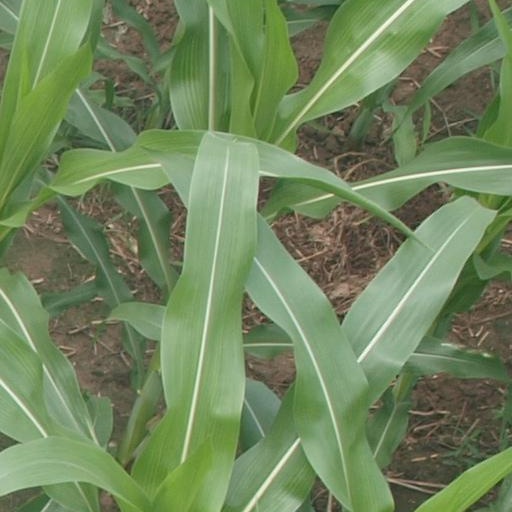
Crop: maize; corn